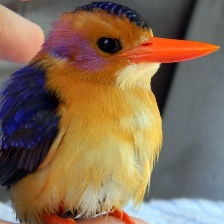
Species: PYGMY KINGFISHER
Scientific name: ISPIDINA PICTA